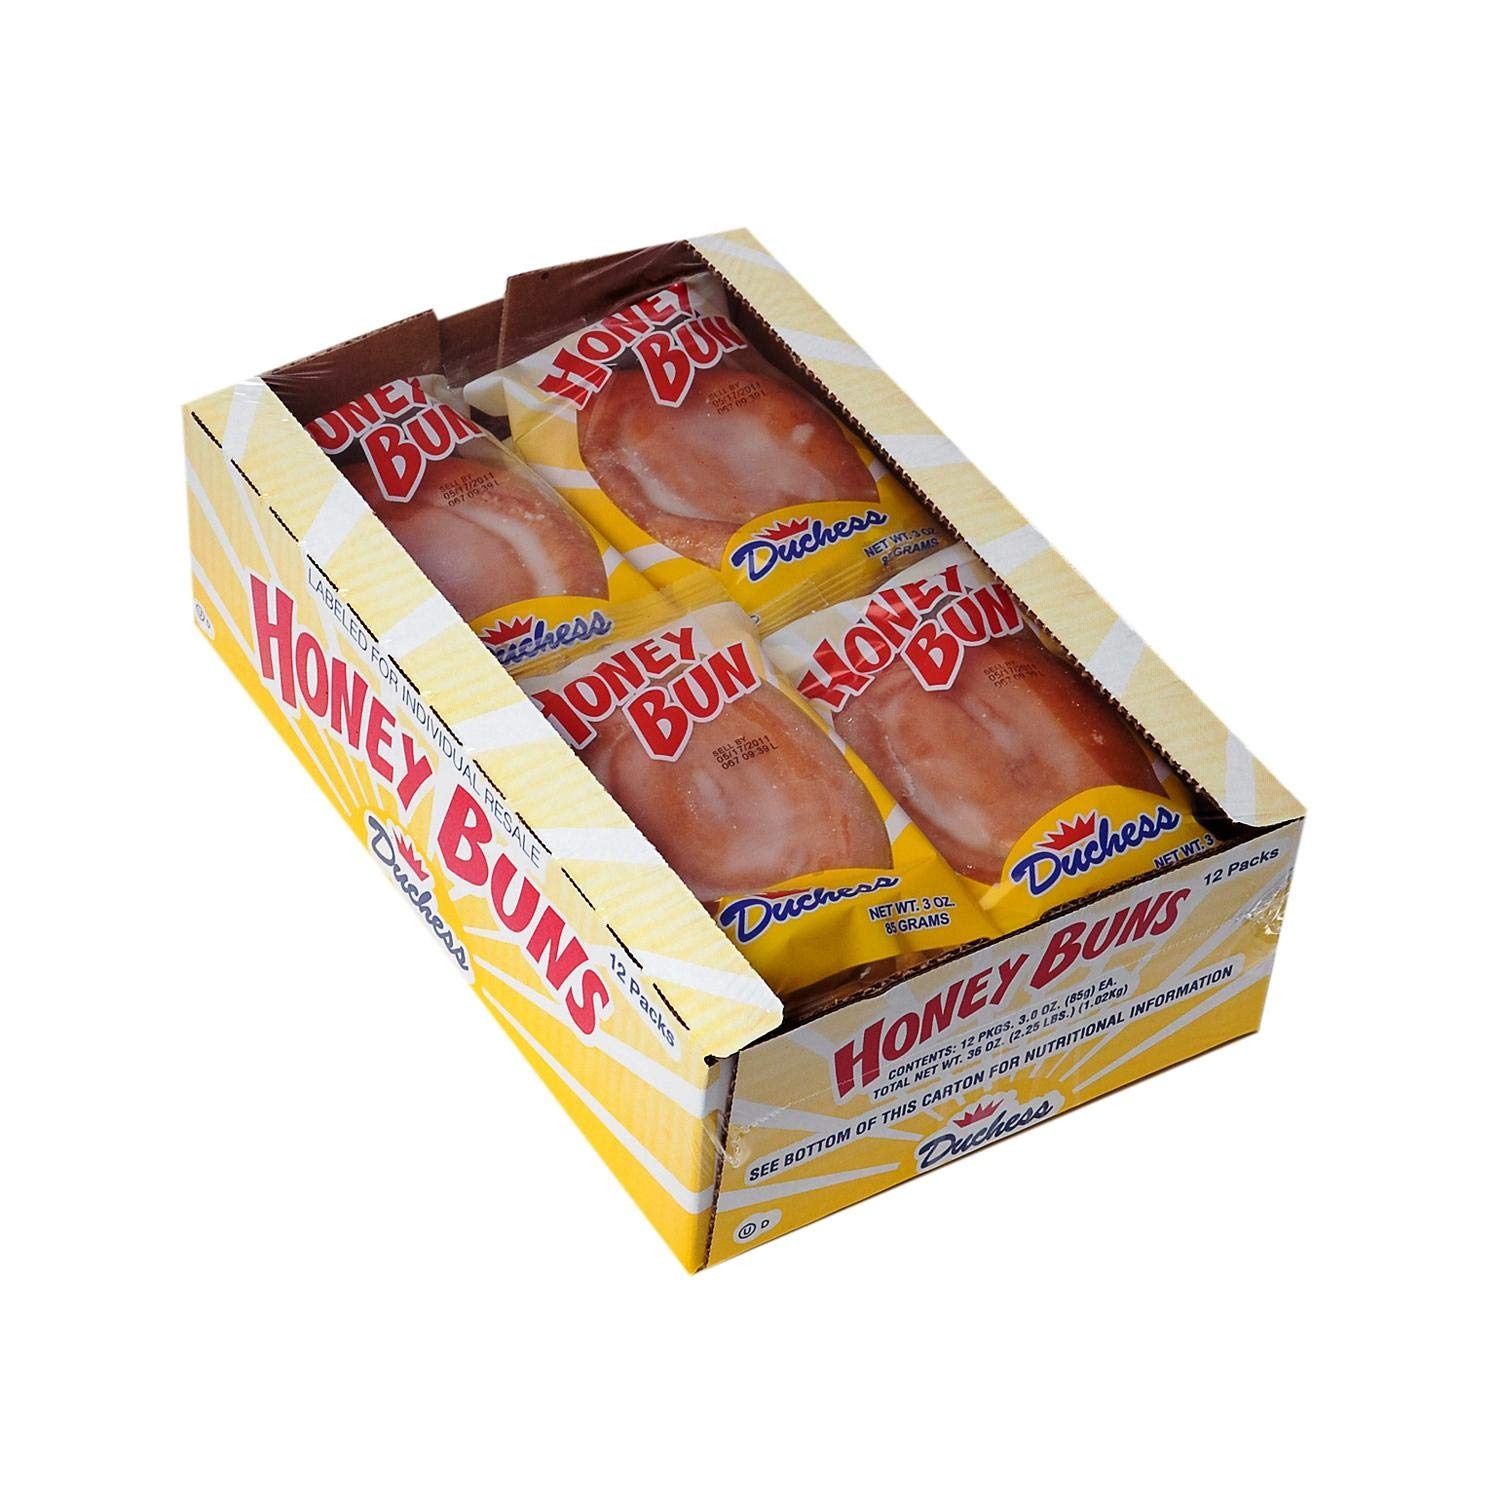
Item Name: Duchess Honey Buns 18 Count, 3 oz. each - PACK OF 2
Value: 108.0
Unit: Ounce

Price: 13.645